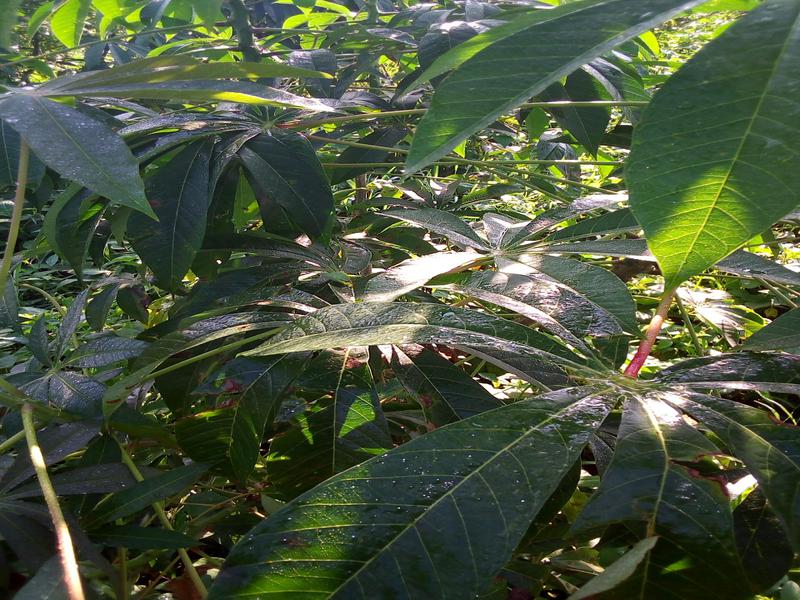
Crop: cassava
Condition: healthy